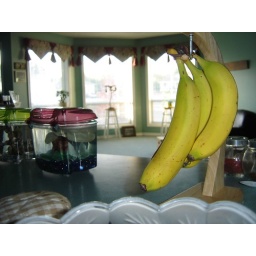
The last thing fruit sees in our house